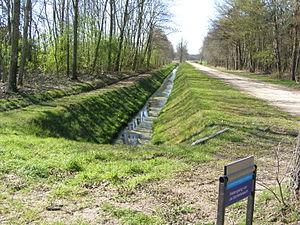
Une watringue, wateringue ou un watergang est un fossé ou un ouvrage de drainage à vocation de dessèchement de bas-marais, de zones humides ou inondables situées en plaines maritimes sous le niveau des hautes mers.